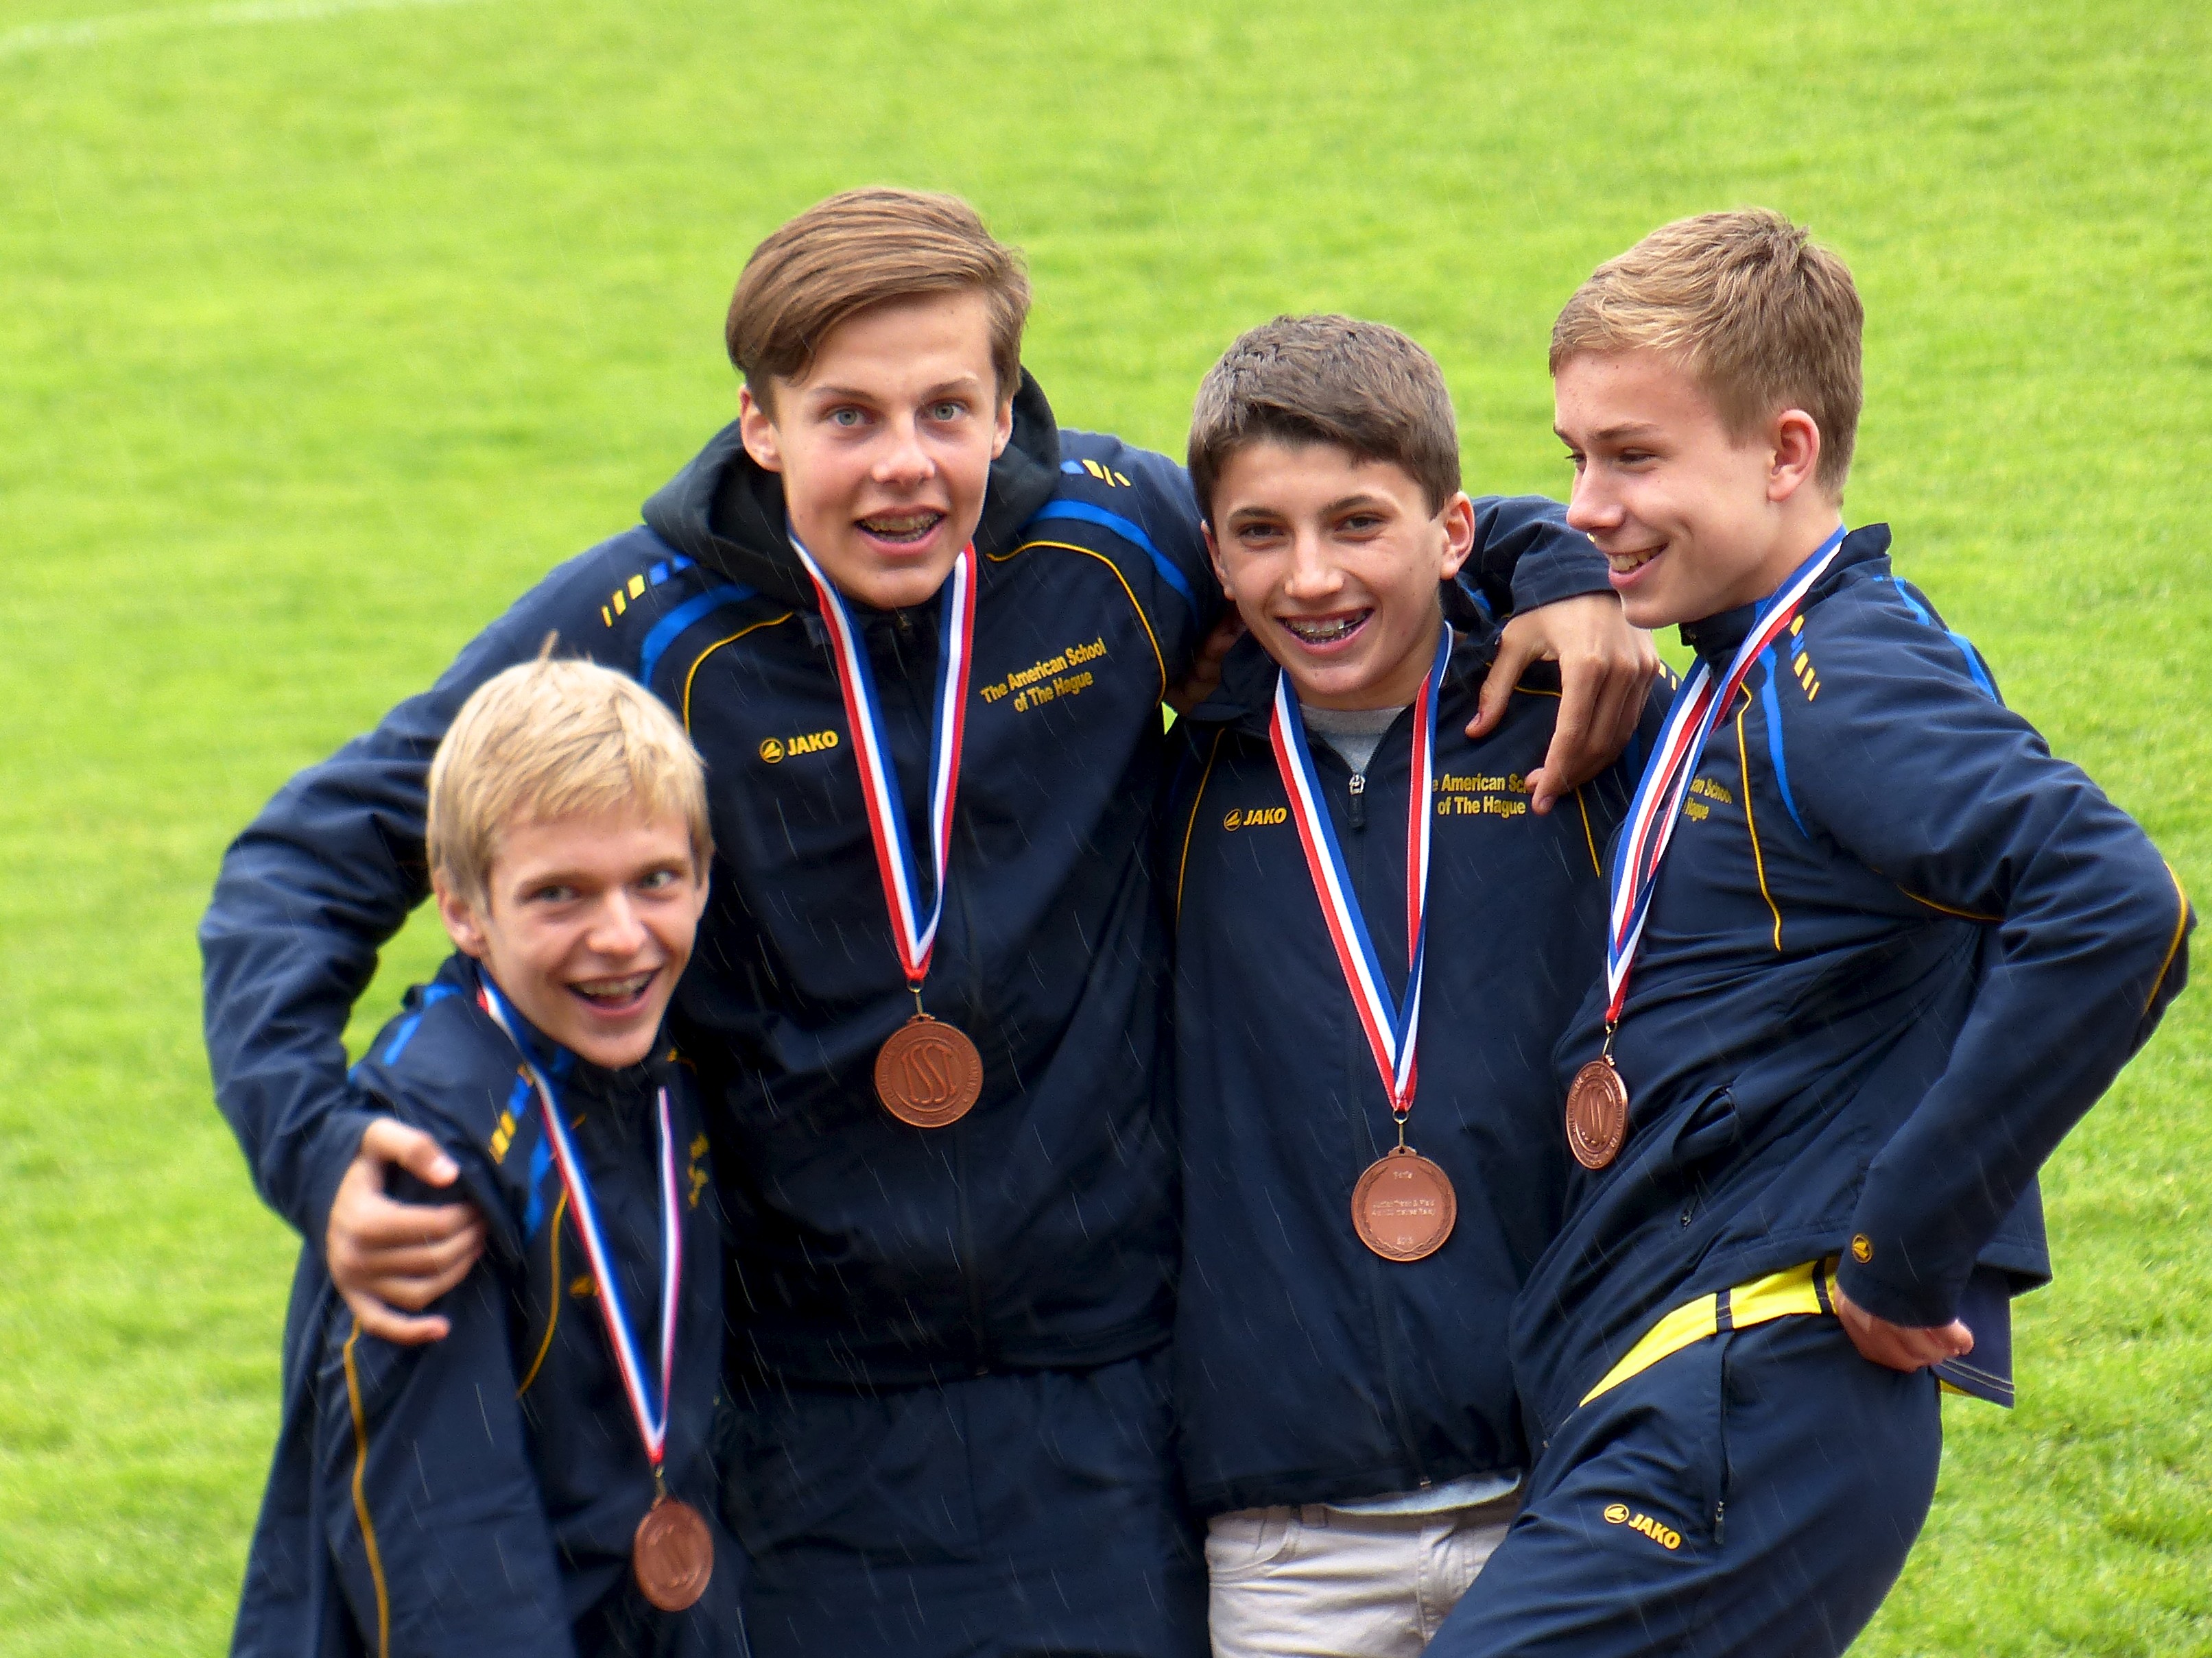
running, paris, 2013, team, sports, highschool, athletics, isst, tournament, trackandfield, competition event